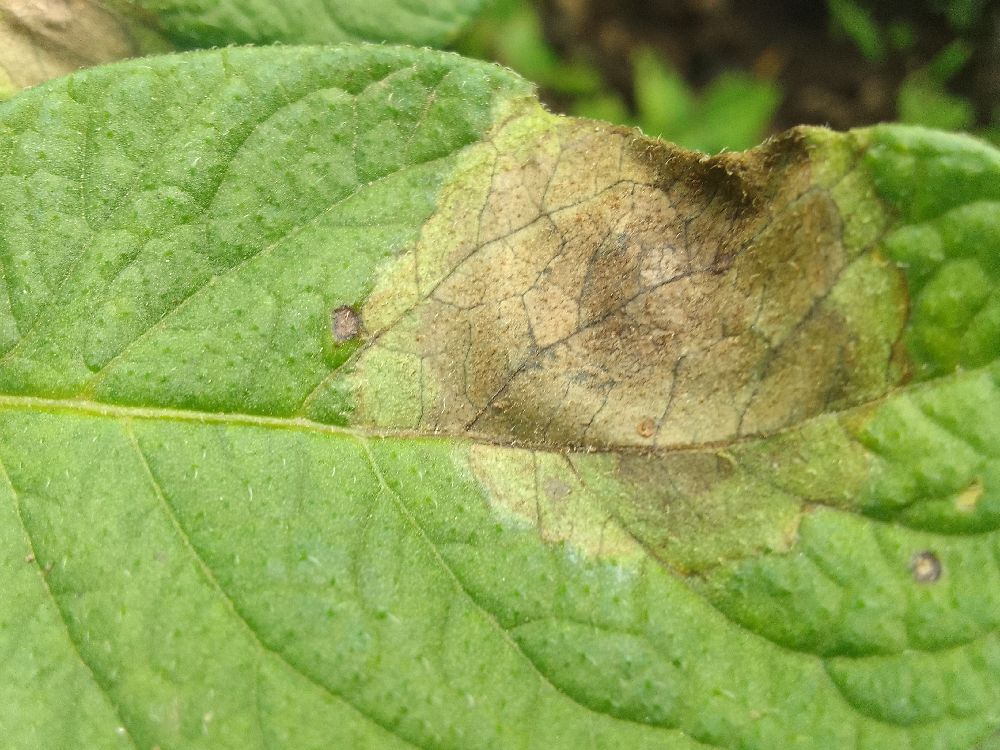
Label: Late blight